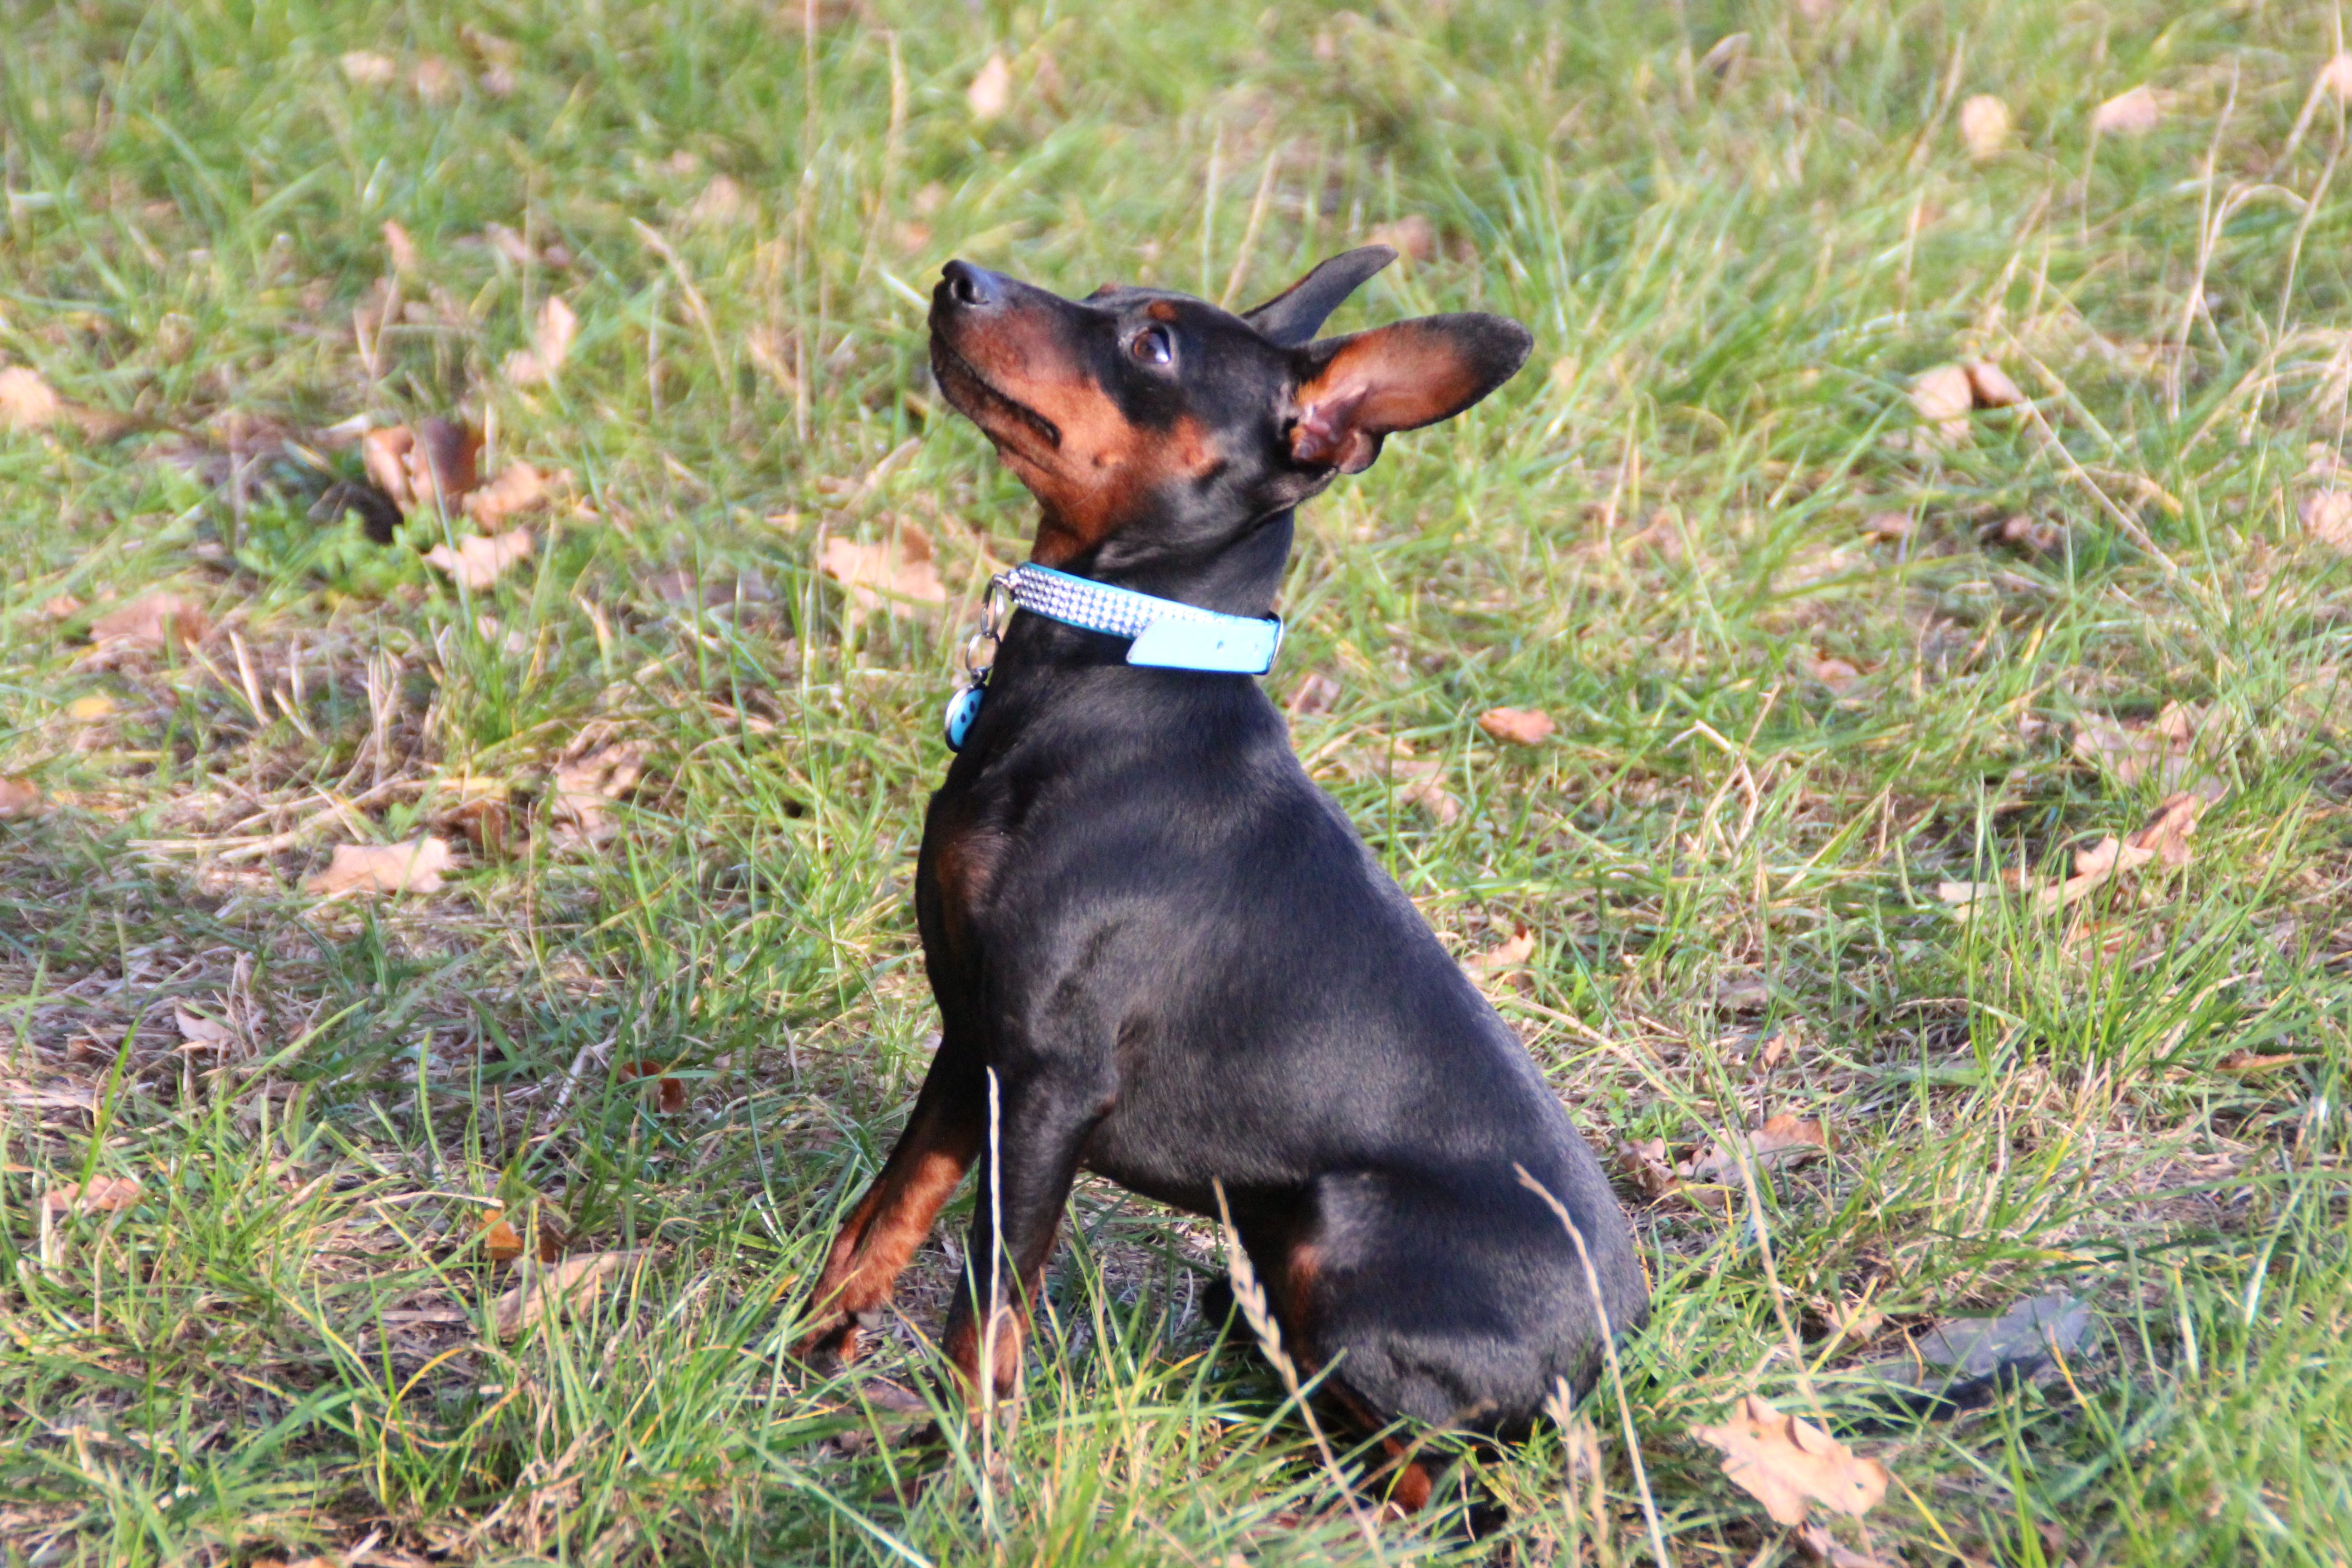
dog, animal, pet, mammal, vertebrate, dog breed, terrier, small dog, dogs playing, german pinscher, pinscher, hundesport, patterdale terrier, miniature pinscher, dog like mammal, carnivoran, manchester terrier, toy manchester terrier, toy fox terrier, english toy terrier, reh pinscher, striezel, pra sk krysa k, jagdterrier